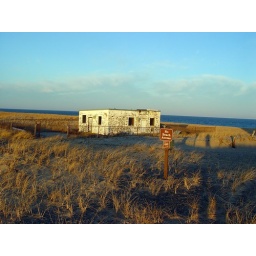
A Random building filled with old water heaters in a beautiful spot on the Race Point dunes in Provincetown, MA.